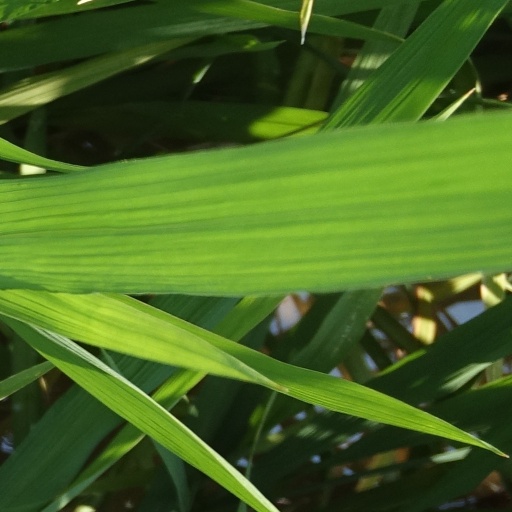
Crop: rice